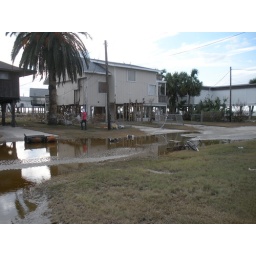
looking at our house from the street - the pit decided to hang around